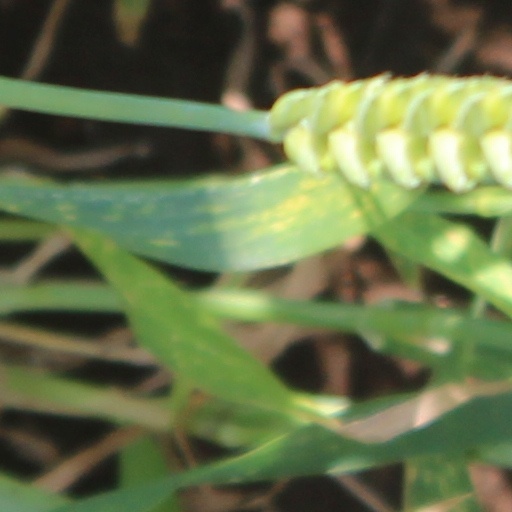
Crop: wheat